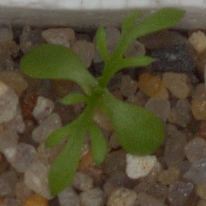
Label: scentless_mayweed